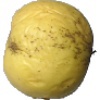
Label: Apple Golden 1